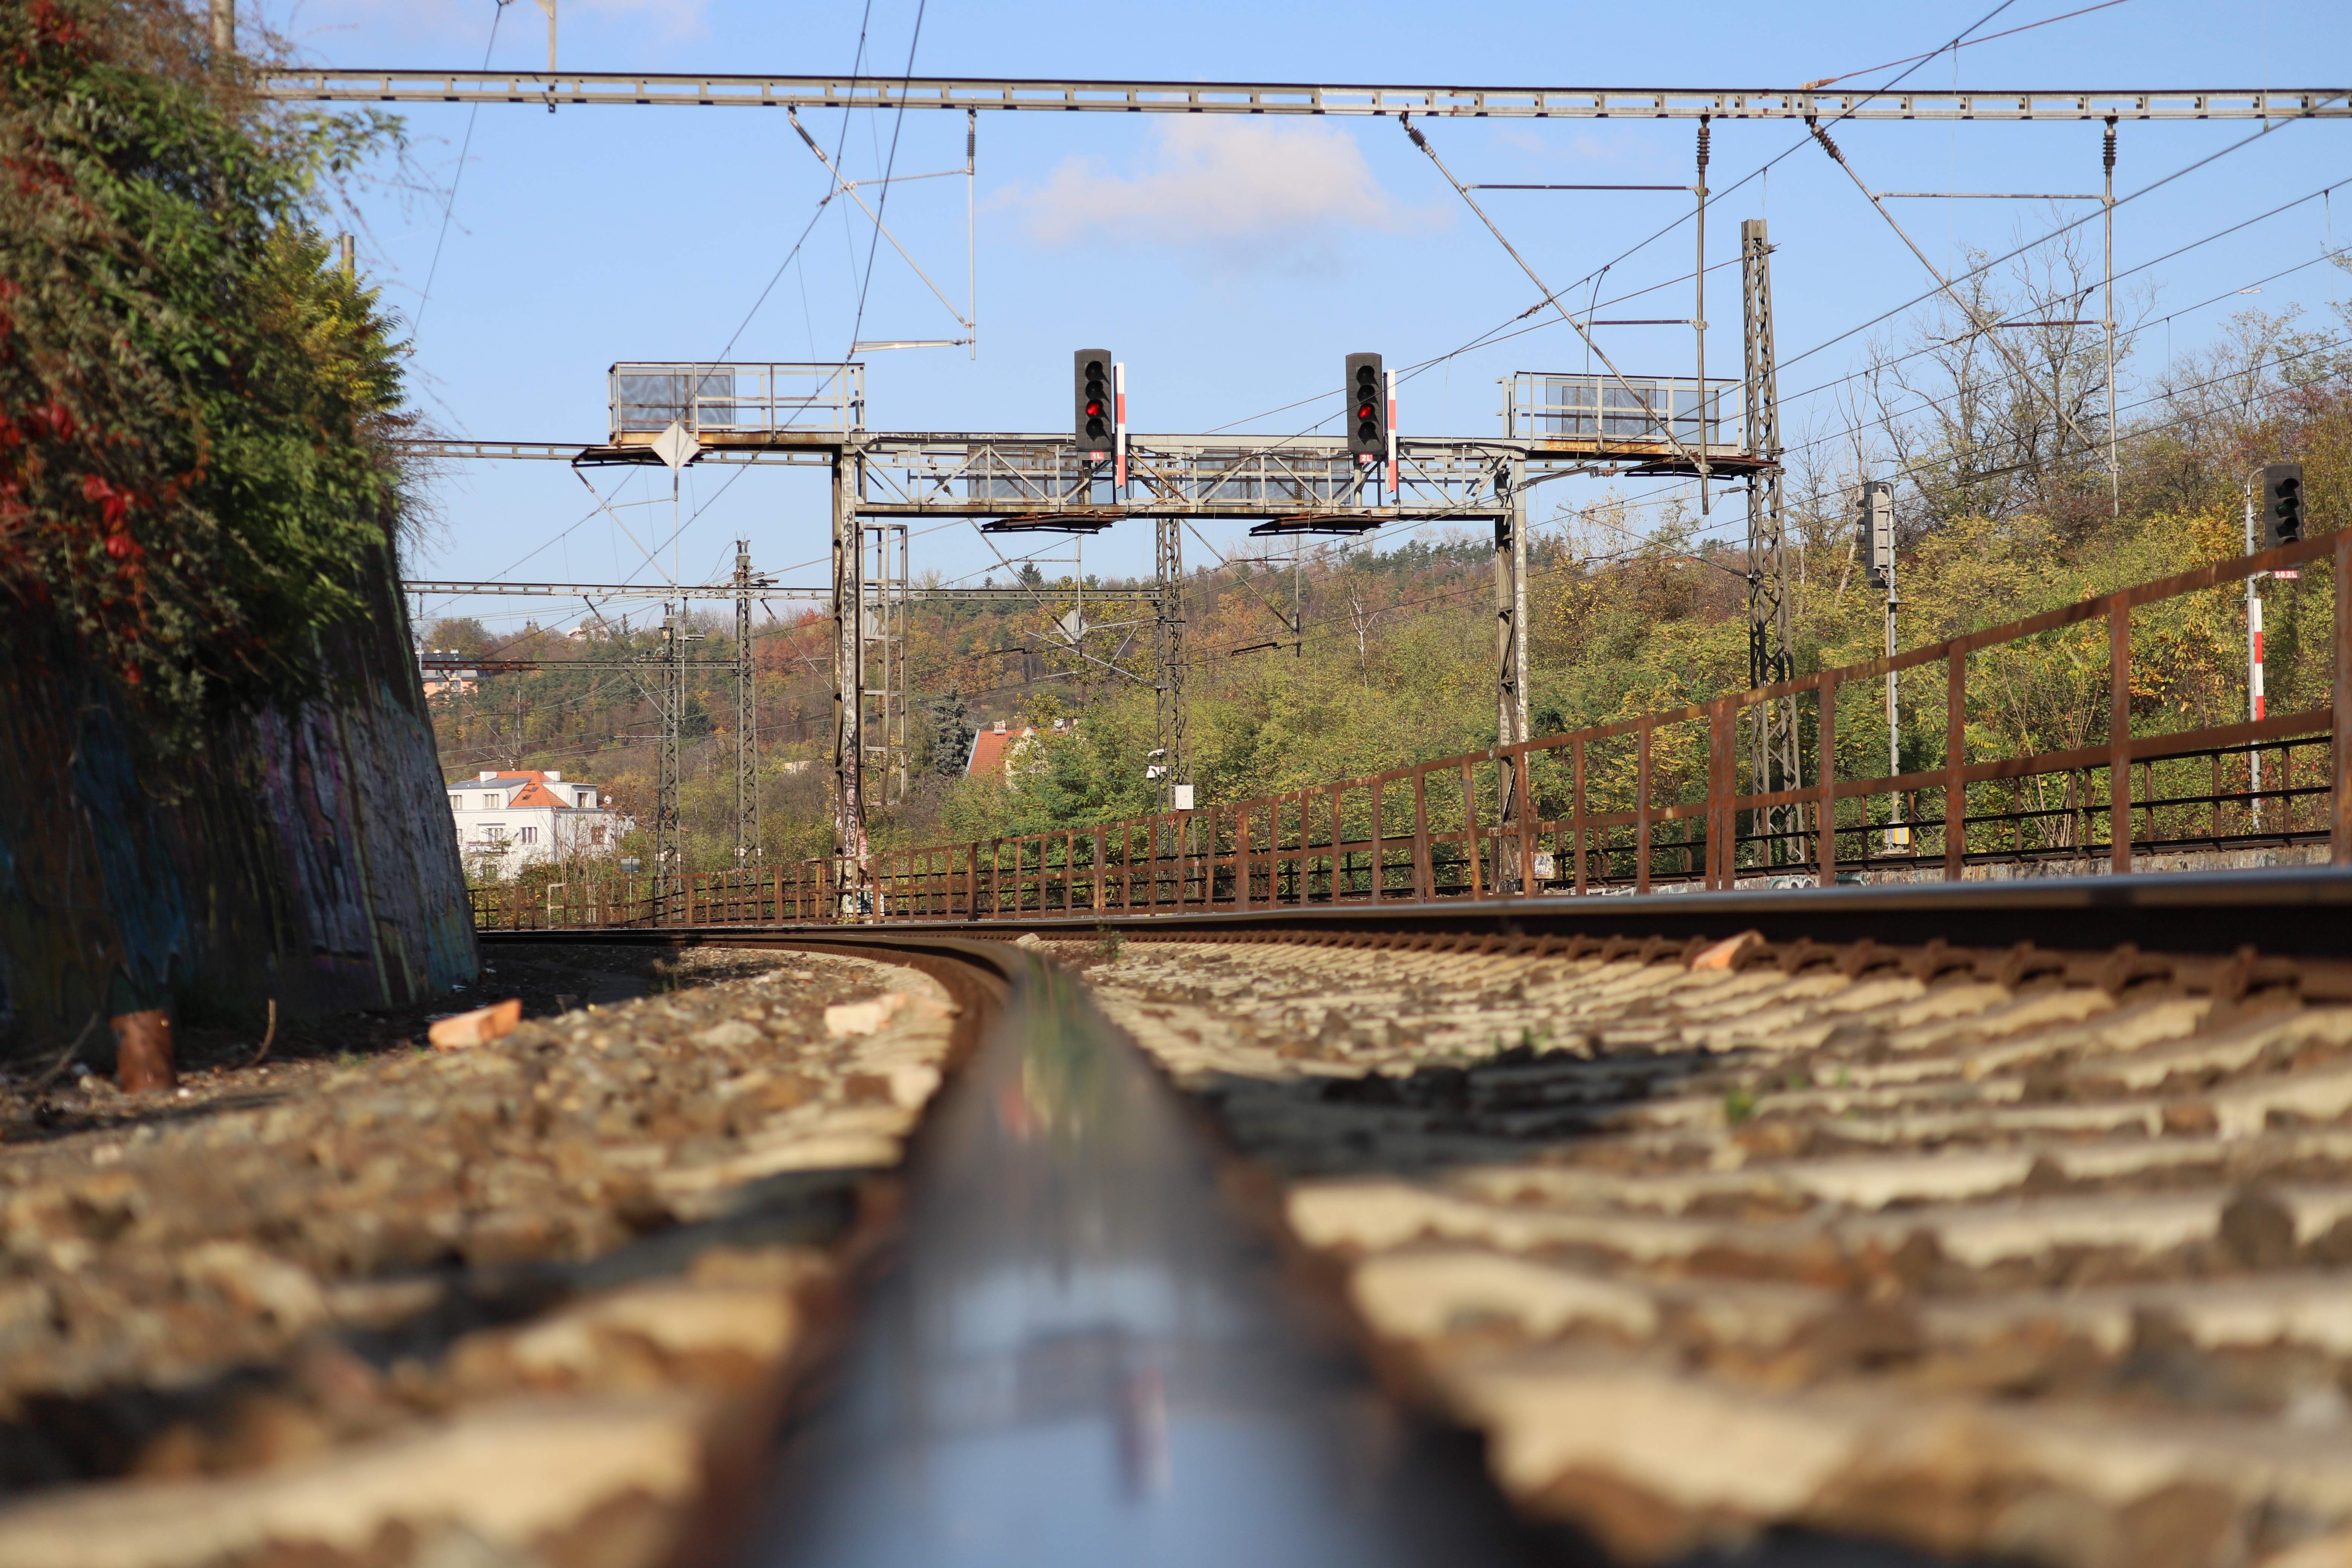
Canon EOS, track, transport, railway, iron, overhead power line, line, mode of transport, electricity, electrical supply, thoroughfare, vehicle, metal, public utility, train, wire, compact car, nonbuilding structure, road, steel